South Tyrolean Unterland

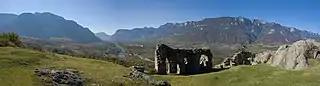
Adige valley and Tramin, view from Castelfeder hill

The South Tyrolean Unterland or Bozen Unterland ("Bozner Unterland") is a section of the Etschtal valley stretching from the regional capital Bolzano (Bozen) down the Adige (Etsch) river to Tramin and Salorno (Salurn). The area is known for its history, particularly regarding Rhaetic, Roman, and Germanic archaeological sites; its bilingualism (German and Italian), and its viticulture; the Gewürztraminer grape originated here.